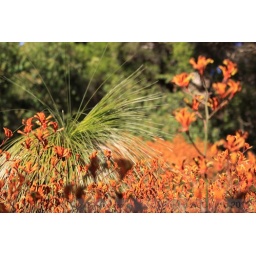
The native flora in the park was stunning and these Kangaroo Paw flowers looked beautiful in the late afternoon sun.